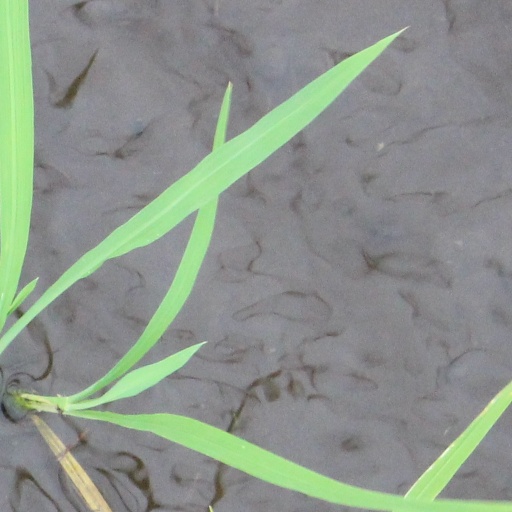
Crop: rice